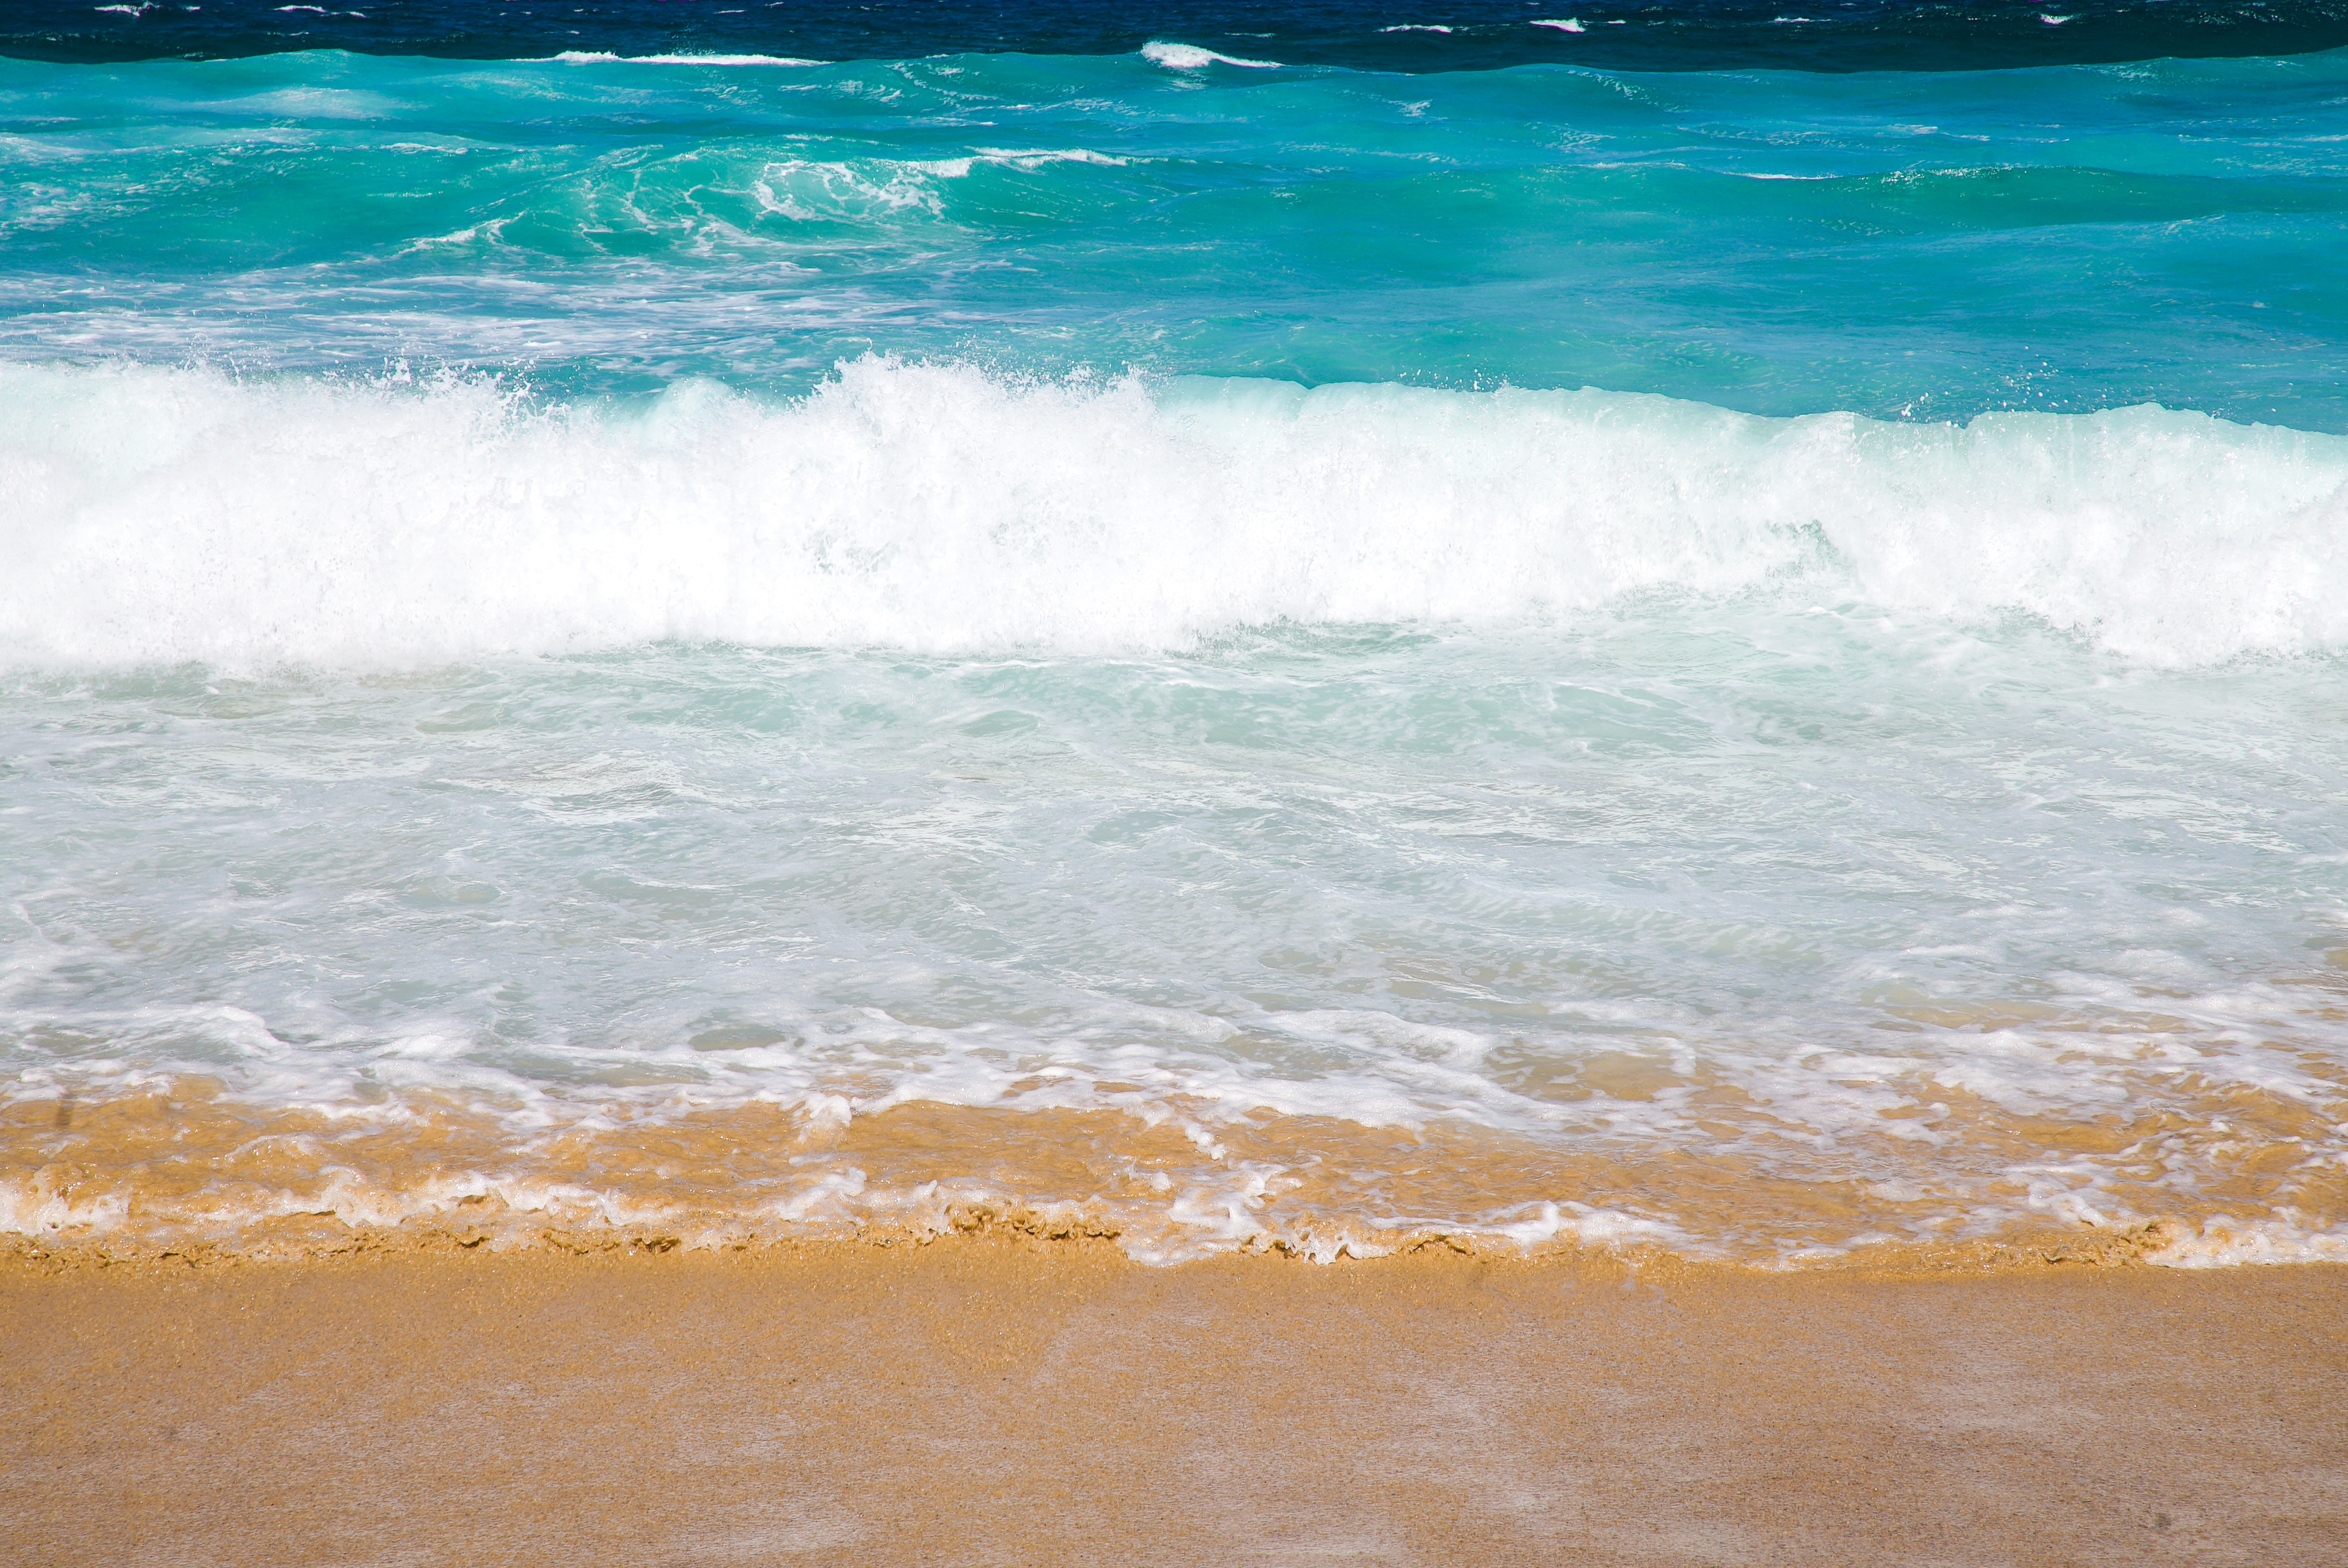
wave, body of water, sea, ocean, wind wave, water, shore, sky, beach, natural environment, turquoise, tide, coast, azure, coastal and oceanic landforms, vacation, summer, sand, caribbean, horizon, tropics, wind, cloud, landscape, bay